Drapetomania

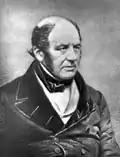
Samuel A. Cartwright (1793–1863)

Drapetomania was a proposed mental illness that, in 1851, American physician Samuel A. Cartwright hypothesized as the cause of enslaved Americans fleeing captivity. This hypothesis was based on the belief that slavery was such an improvement upon the lives of slaves that only those suffering from some form of mental illness would wish to escape.